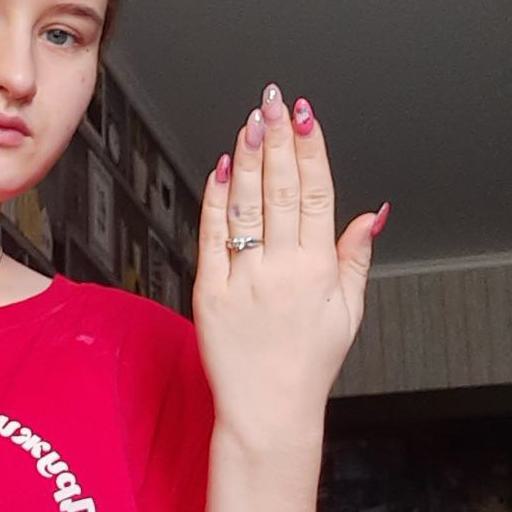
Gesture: stop_inverted